Ferrari SF-23

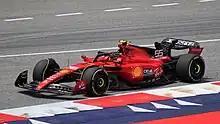
Carlos Sainz Jr. driving an SF-23 during the .

The Ferrari SF-23 (also known by its internal name, Project 675) is a Formula One racing car designed and constructed by Scuderia Ferrari that competed in the 2023 Formula One World Championship.